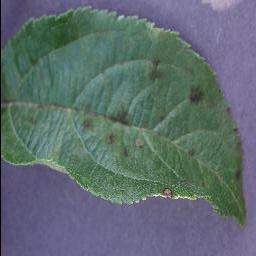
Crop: apple
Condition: scab